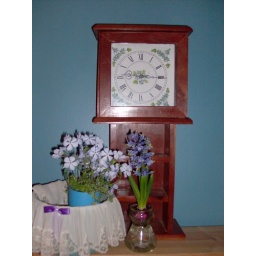
First bulb in a glass in front of clock Grandad made and basket Mom made